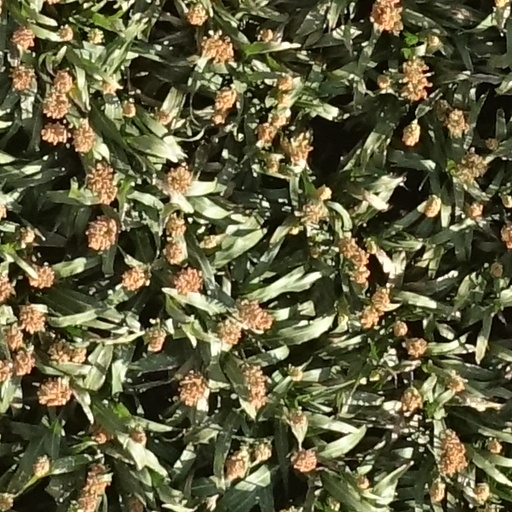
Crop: sorghum